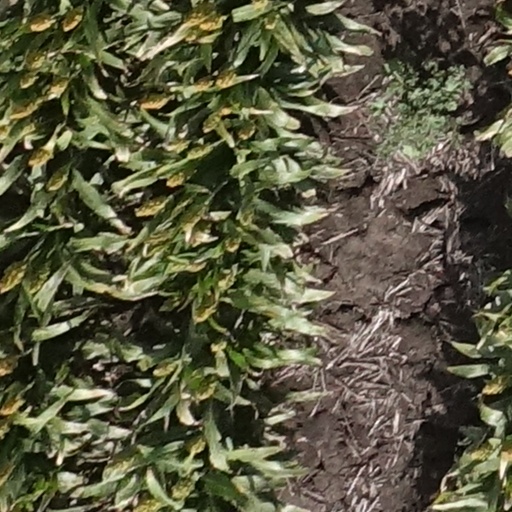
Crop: sorghum